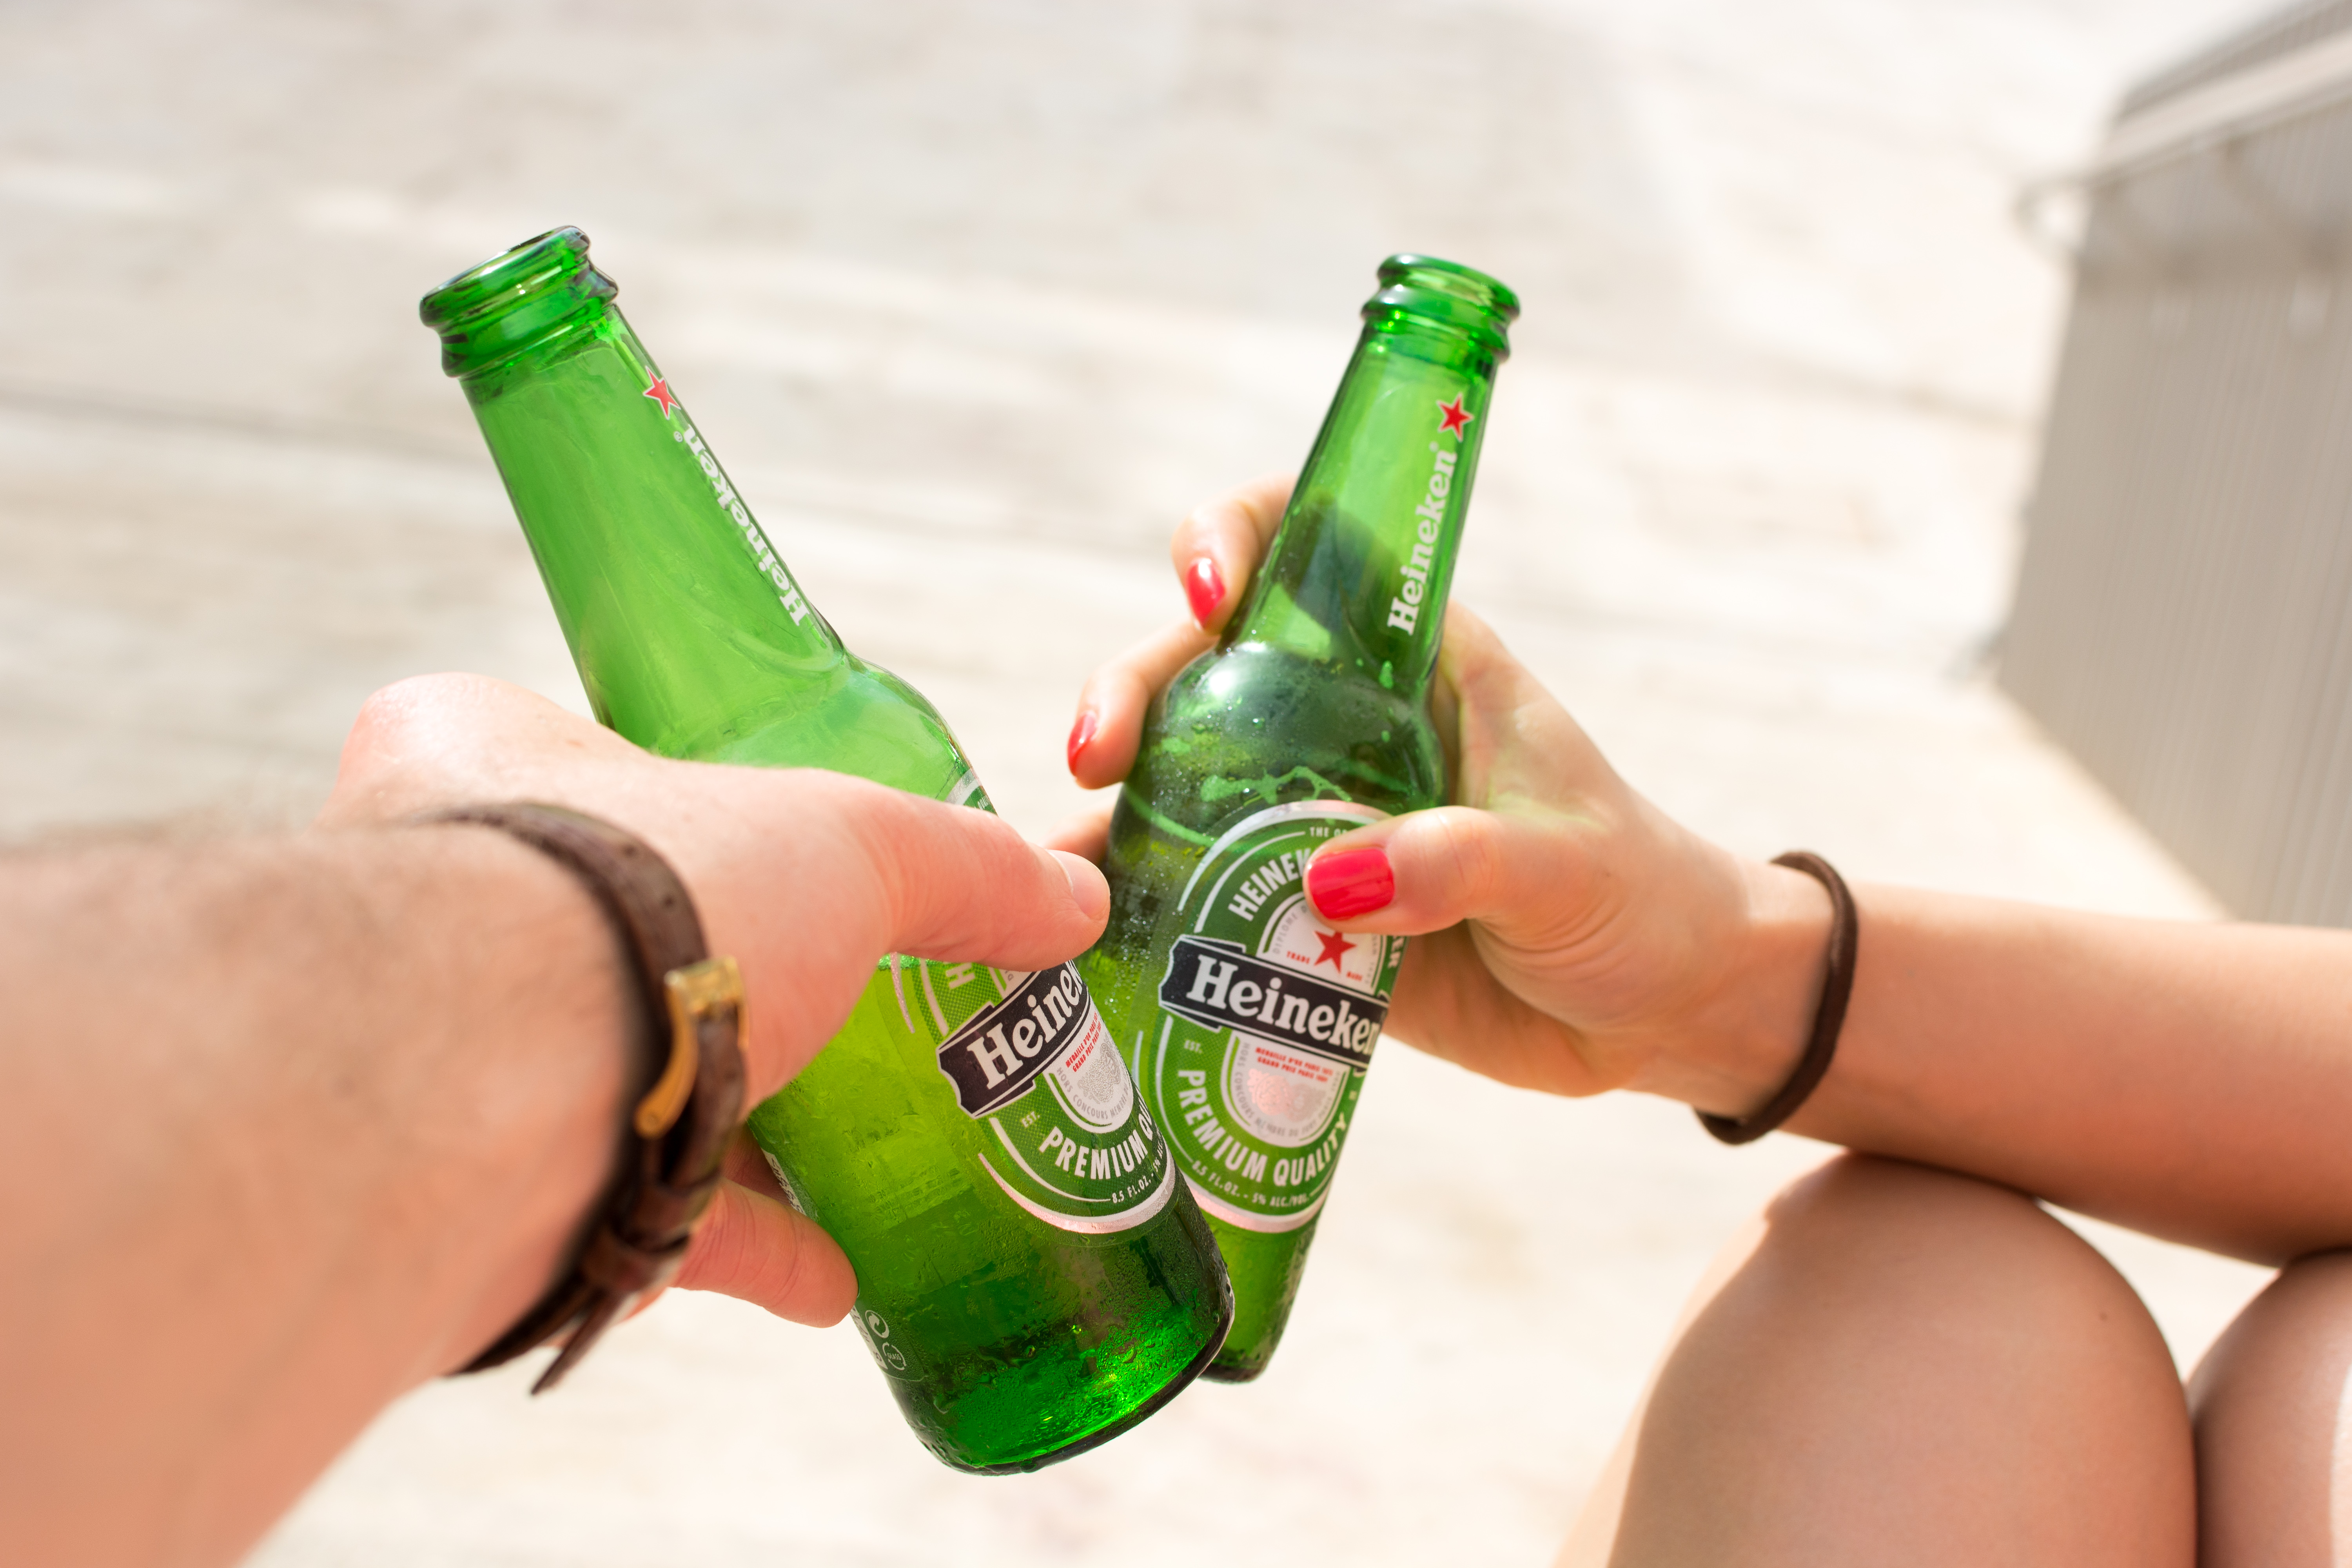
green, drink, bottle, beer bottle, alcohol, finger, hand, beer, nail, soft drink, Ice beer, glass bottle